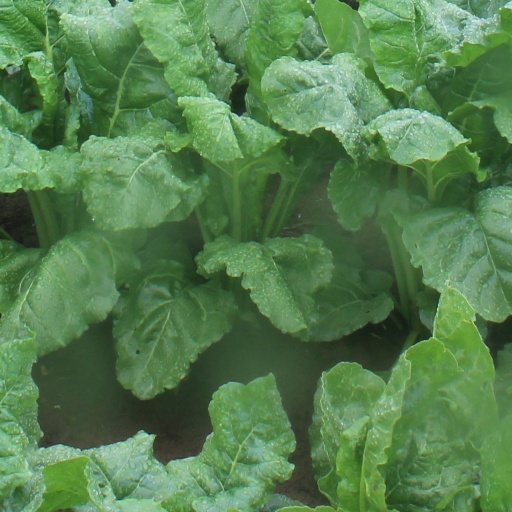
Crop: sugar beet